1977 European Super Cup

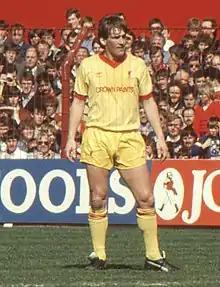
Kenny Dalglish scored Liverpool's sixth goal in the second leg.

Liverpool opened the scoring to the match in the 21st minute when, following a corner by Steve Heighway, the ball fell to Phil Thompson whose shot went in off the post to give Liverpool the lead. Liverpool extended their lead in the 40th minute when Terry McDermott chested down a pass by Kennedy and scored from the right-hand side of the penalty area. Heighway was replaced by Johnson at the start of the second half, and ten minutes later Liverpool had scored a third. McDermott scored again as he intercepted the ball and ran down the right-hand side of the pitch before his shot went into the top-right corner of the Hamburg goal. A minute later, McDermott scored his third and Liverpool's fourth off the match after he received a pass from Kennedy down the left-hand side of the pitch. McDermott became the first player to score a hat-trick in the Super Cup. Liverpool added a further two goals in the final minutes as Fairclough scored with a header and Dalglish scored a sixth goal two minutes later. Liverpool won the match 6–0 and a 7–1 aggregate victory meant they won their first European Super Cup.